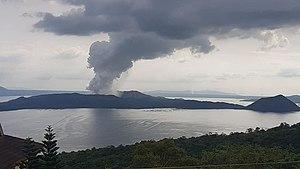
L’éruption du Taal en janvier 2020 se déroule dans la région du Calarbazon, aux Philippines, depuis le 12 janvier 2020, avec le niveau d'alerte de l'Institut philippin de volcanologie et de sismologie qui est passé du niveau d'alerte 2 au niveau d'alerte 4. Cette éruption volcanique se situe au niveau du cratère principal. Celle-ci a craché des cendres vers le Calabarzon, le Grand Manille et certaines parties du Centre de Luzon, entraînant la suspension des cours, des horaires de travail et des vols.
Le Taal est un volcan des Philippines situé dans le sud de l'île de Luçon, à une soixantaine de kilomètres au sud de Manille. Il s'agit d'une grande caldeira partiellement occupée par le lac Taal, qui contient une île, Volcano Island, contenant elle-même un autre lac. Toujours en activité, le volcan culmine à 400 mètres d'altitude. Ses nombreuses éruptions explosives ayant entraîné des nuées ardentes et des tsunamis en font le volcan le plus meurtrier des Philippines.